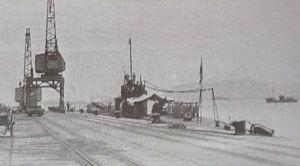
La classe Type A est une classe de croiseurs sous-marins en service dans la marine impériale japonaise pendant la Seconde Guerre mondiale. Ces submersibles ont été conçus pour jouer le rôle de navires de commandement pour les escadrons de sous-marins.